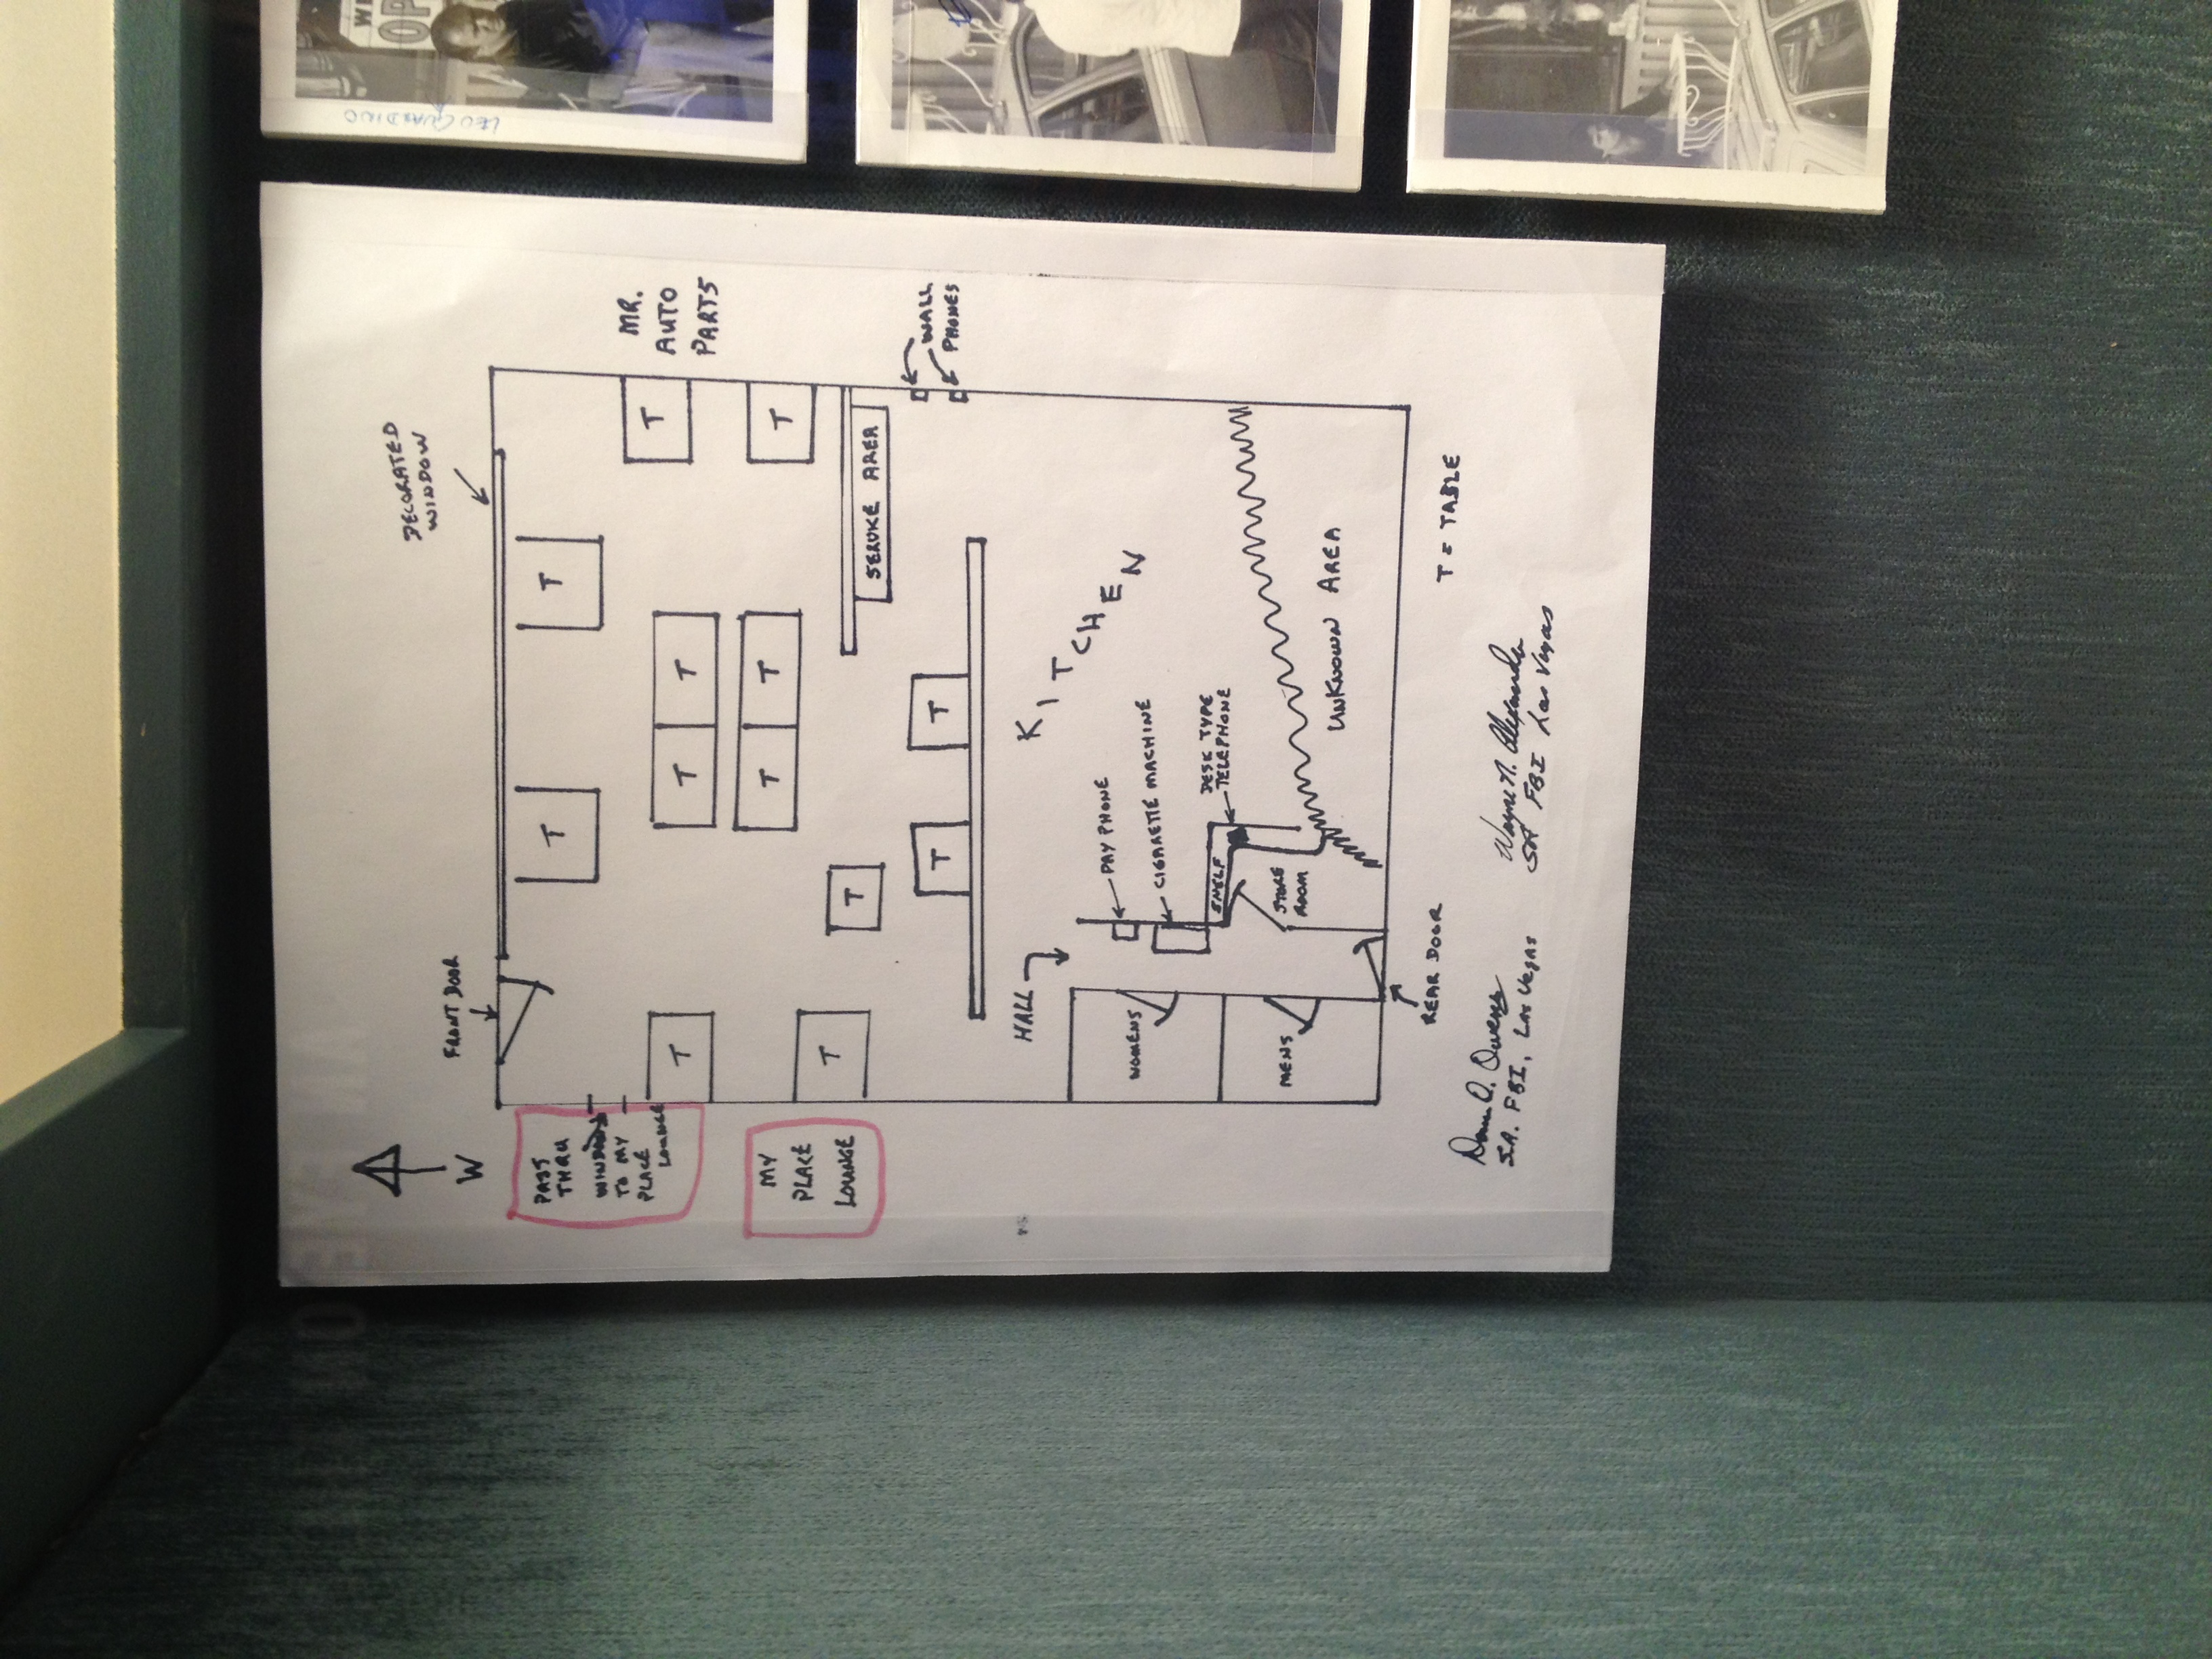
writing, number, wall, art, design, shape